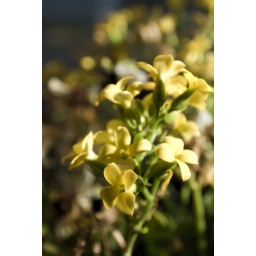
Some cute little flowers in my house. (: